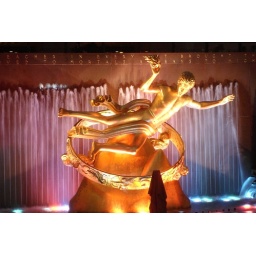
haha this guy looks like he's flying across in front of a curtain just asking for a picture!